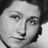
Emotion: neutral